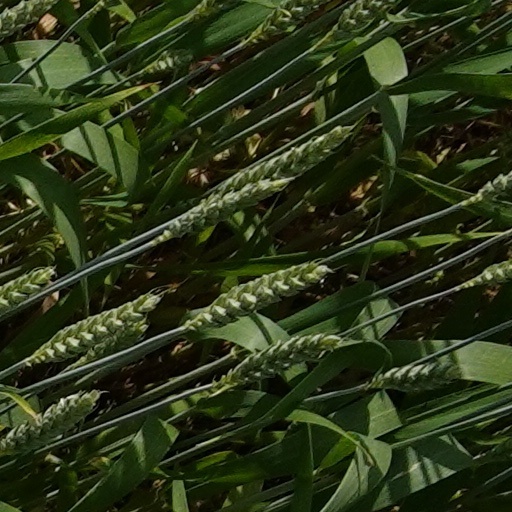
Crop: wheat